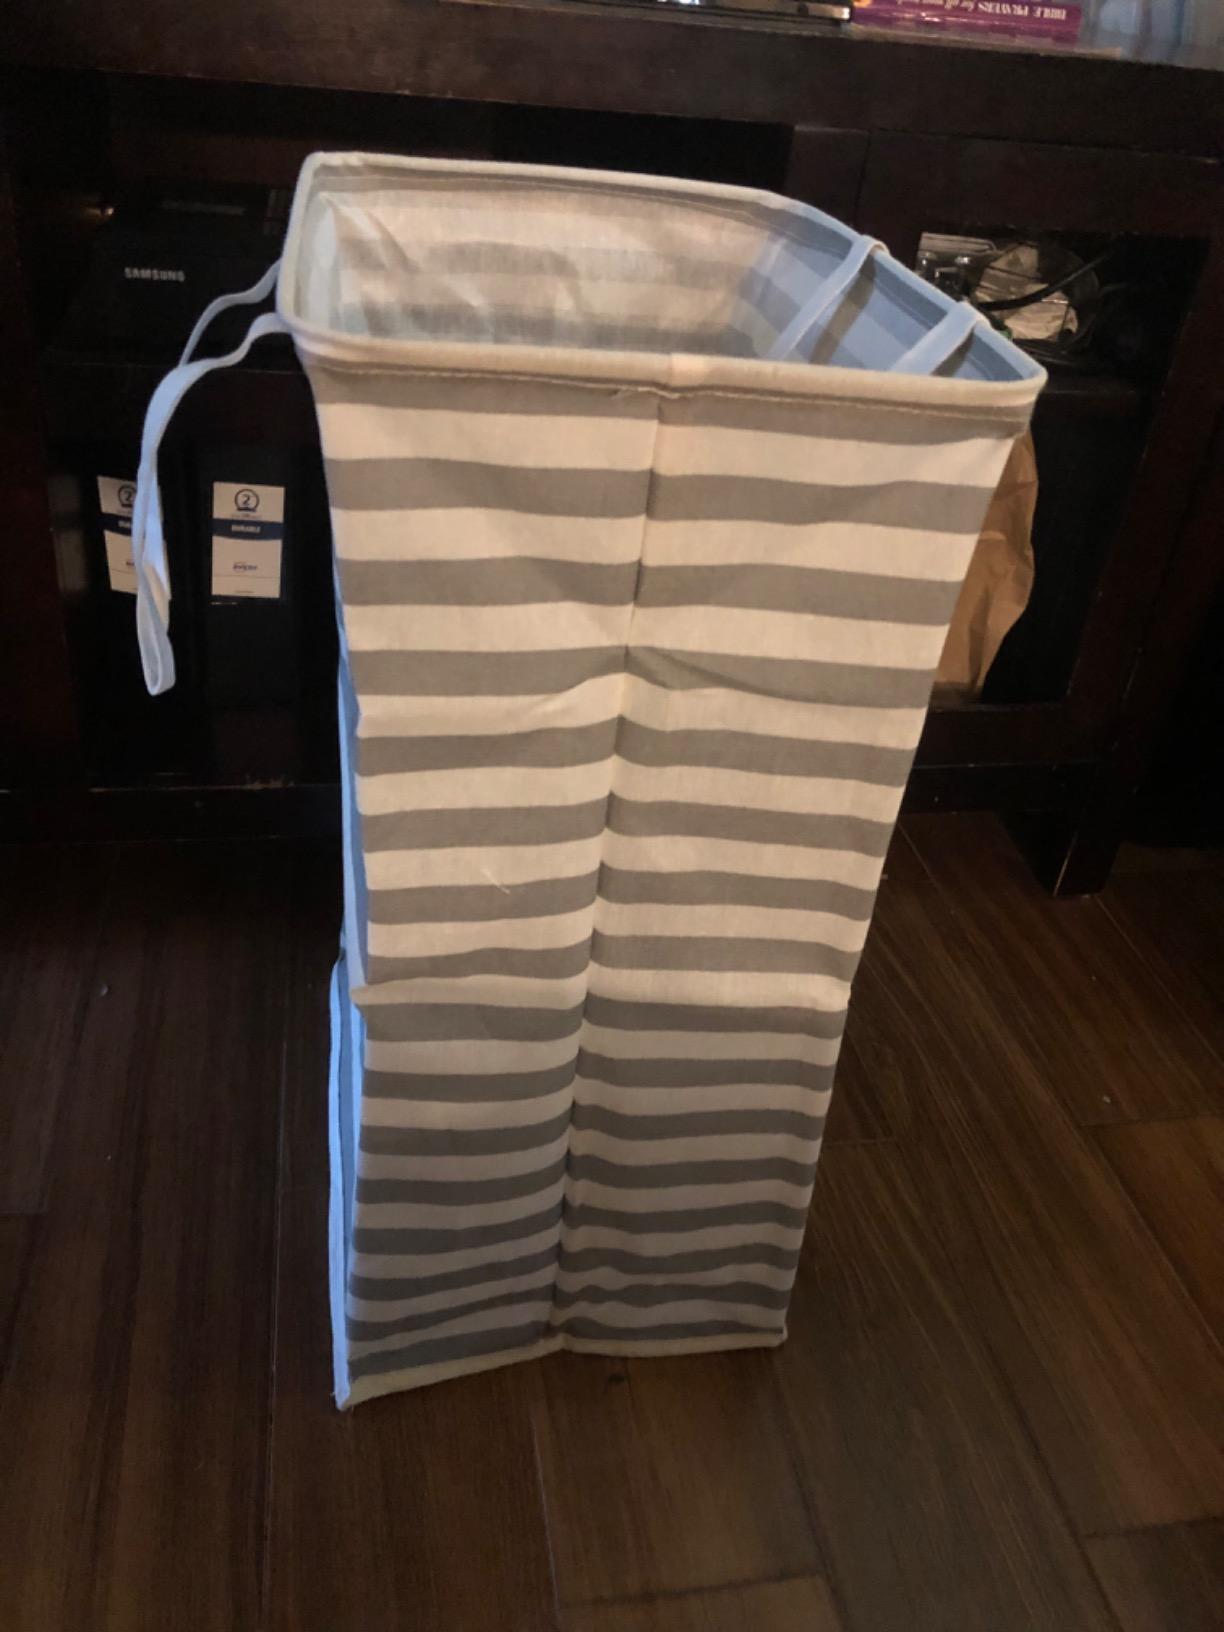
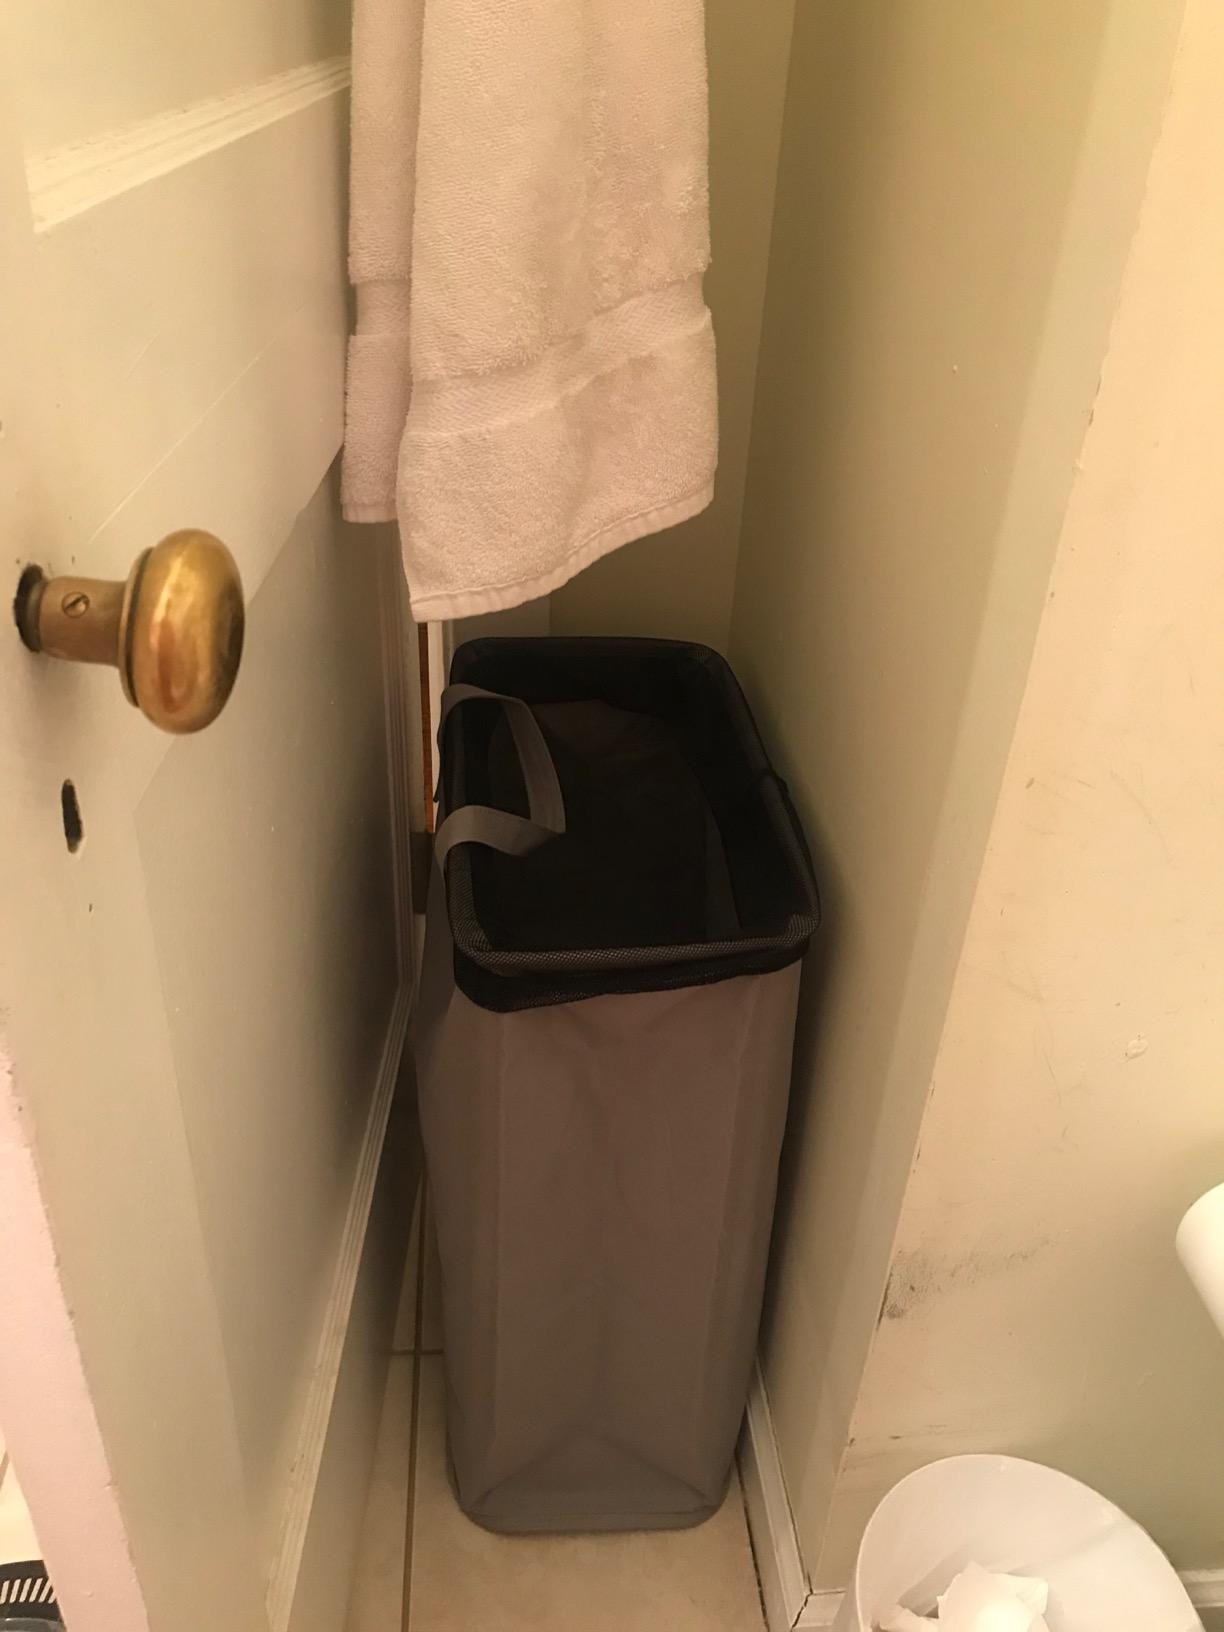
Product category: items_hamper
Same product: no